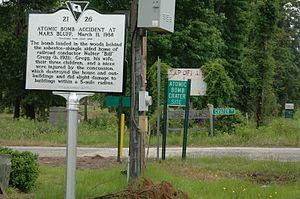
Mars Bluff est une communauté non incorporée du Comté de Florence dans l'État de Caroline du Sud.